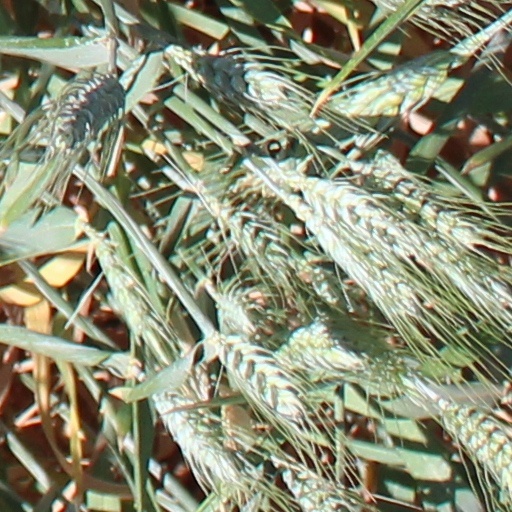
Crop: wheat